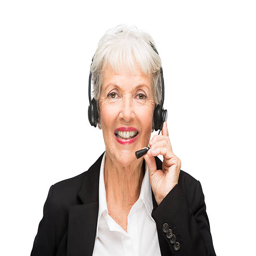
secretary taking a call on her headset